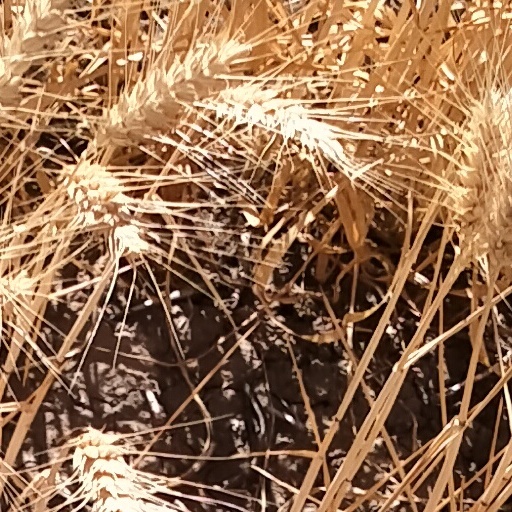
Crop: wheat